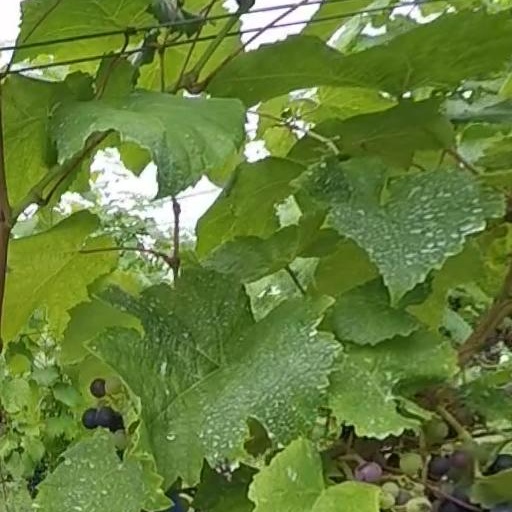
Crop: grape